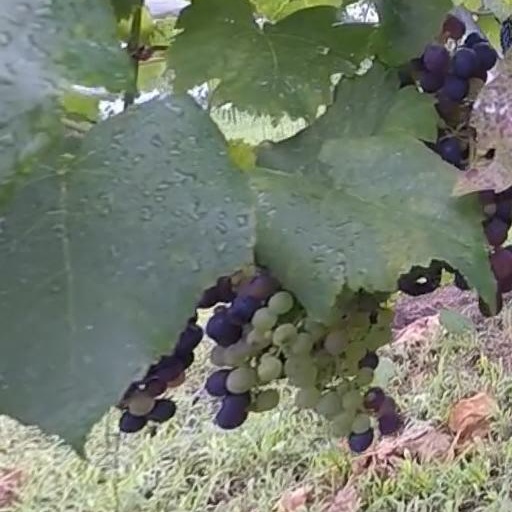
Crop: grape